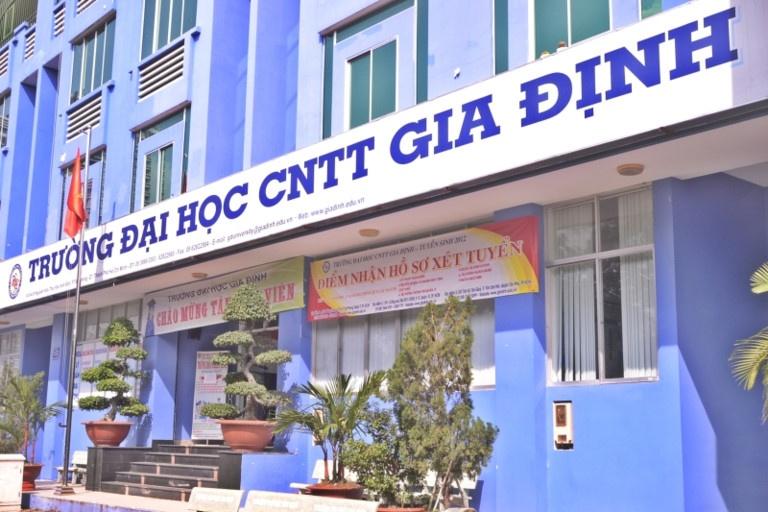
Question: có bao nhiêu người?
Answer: không có ai cả